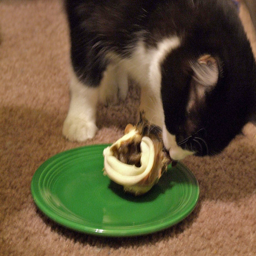
A cat eating something out of a green plate on the floor.
a close up of a cat eating food off of a plate
Black-and-white kitten eaten something off of a green plate.
a cat eating some food sitting on a plate
Cat eating food off of a green plate on the carpet.